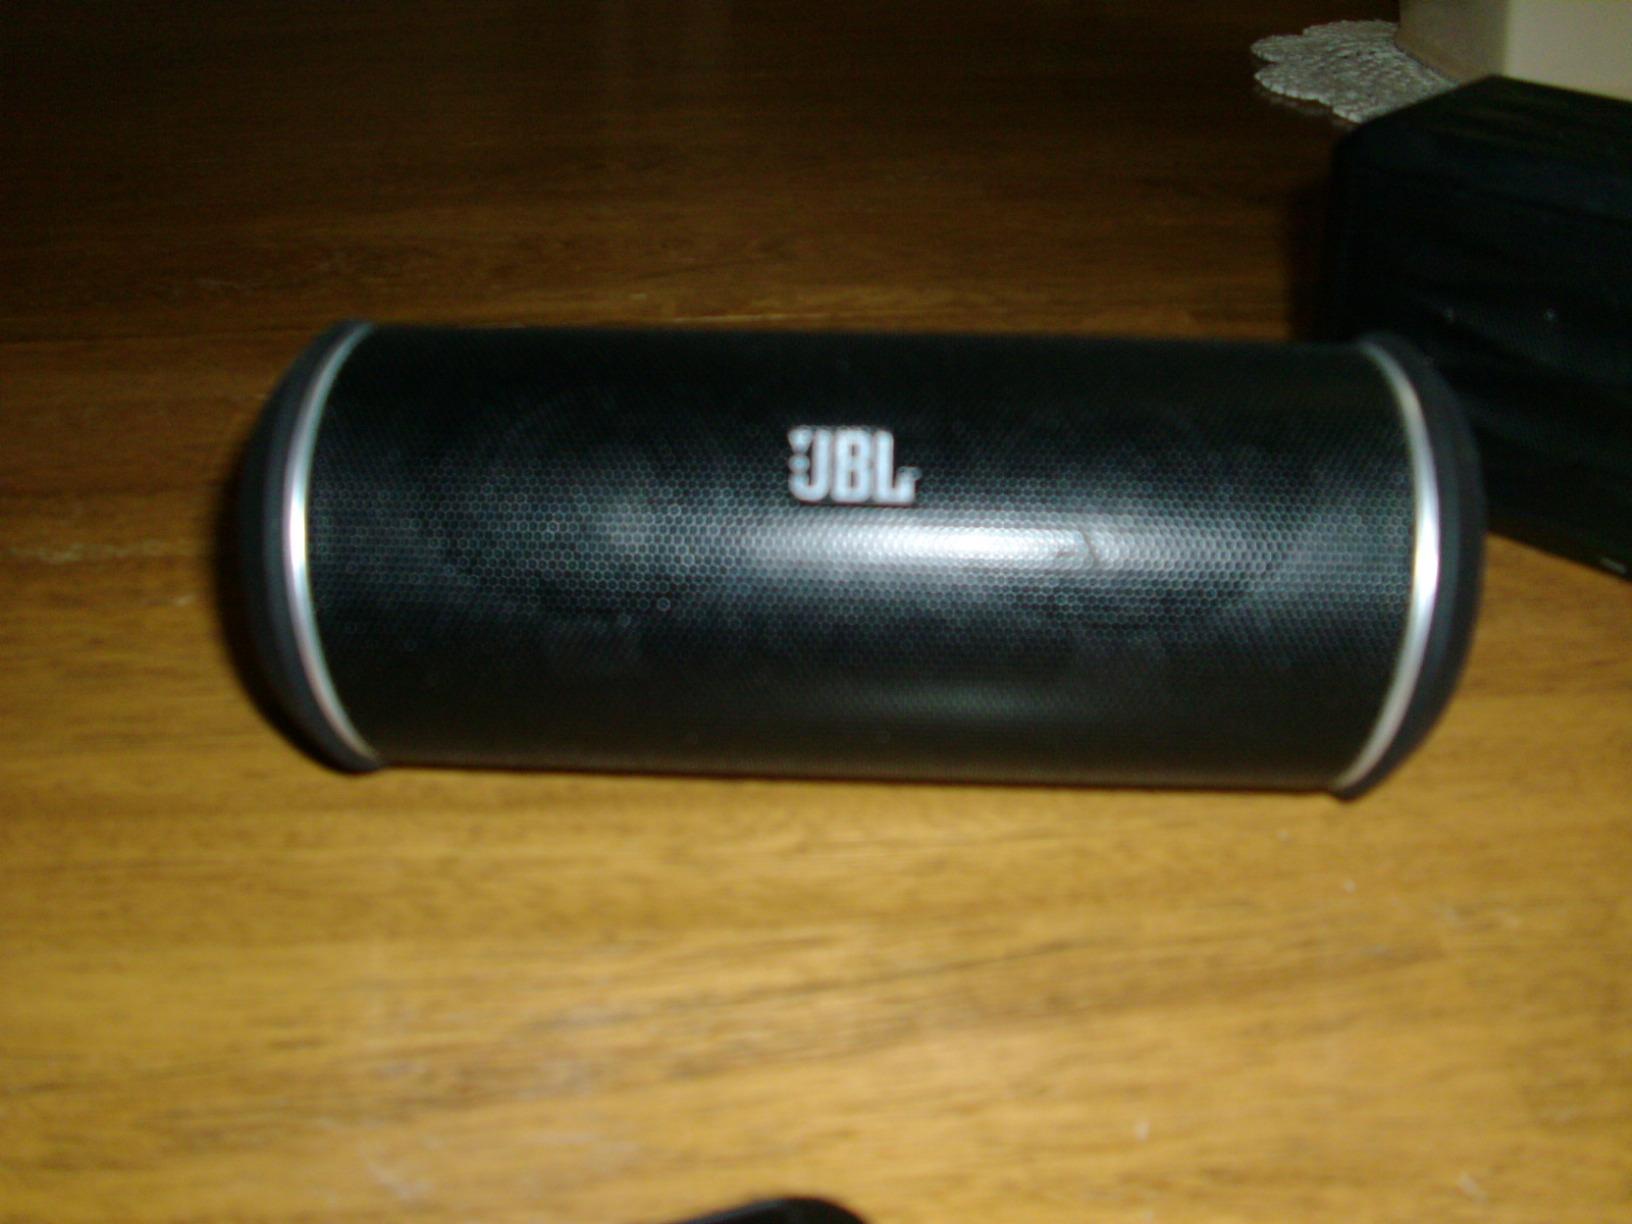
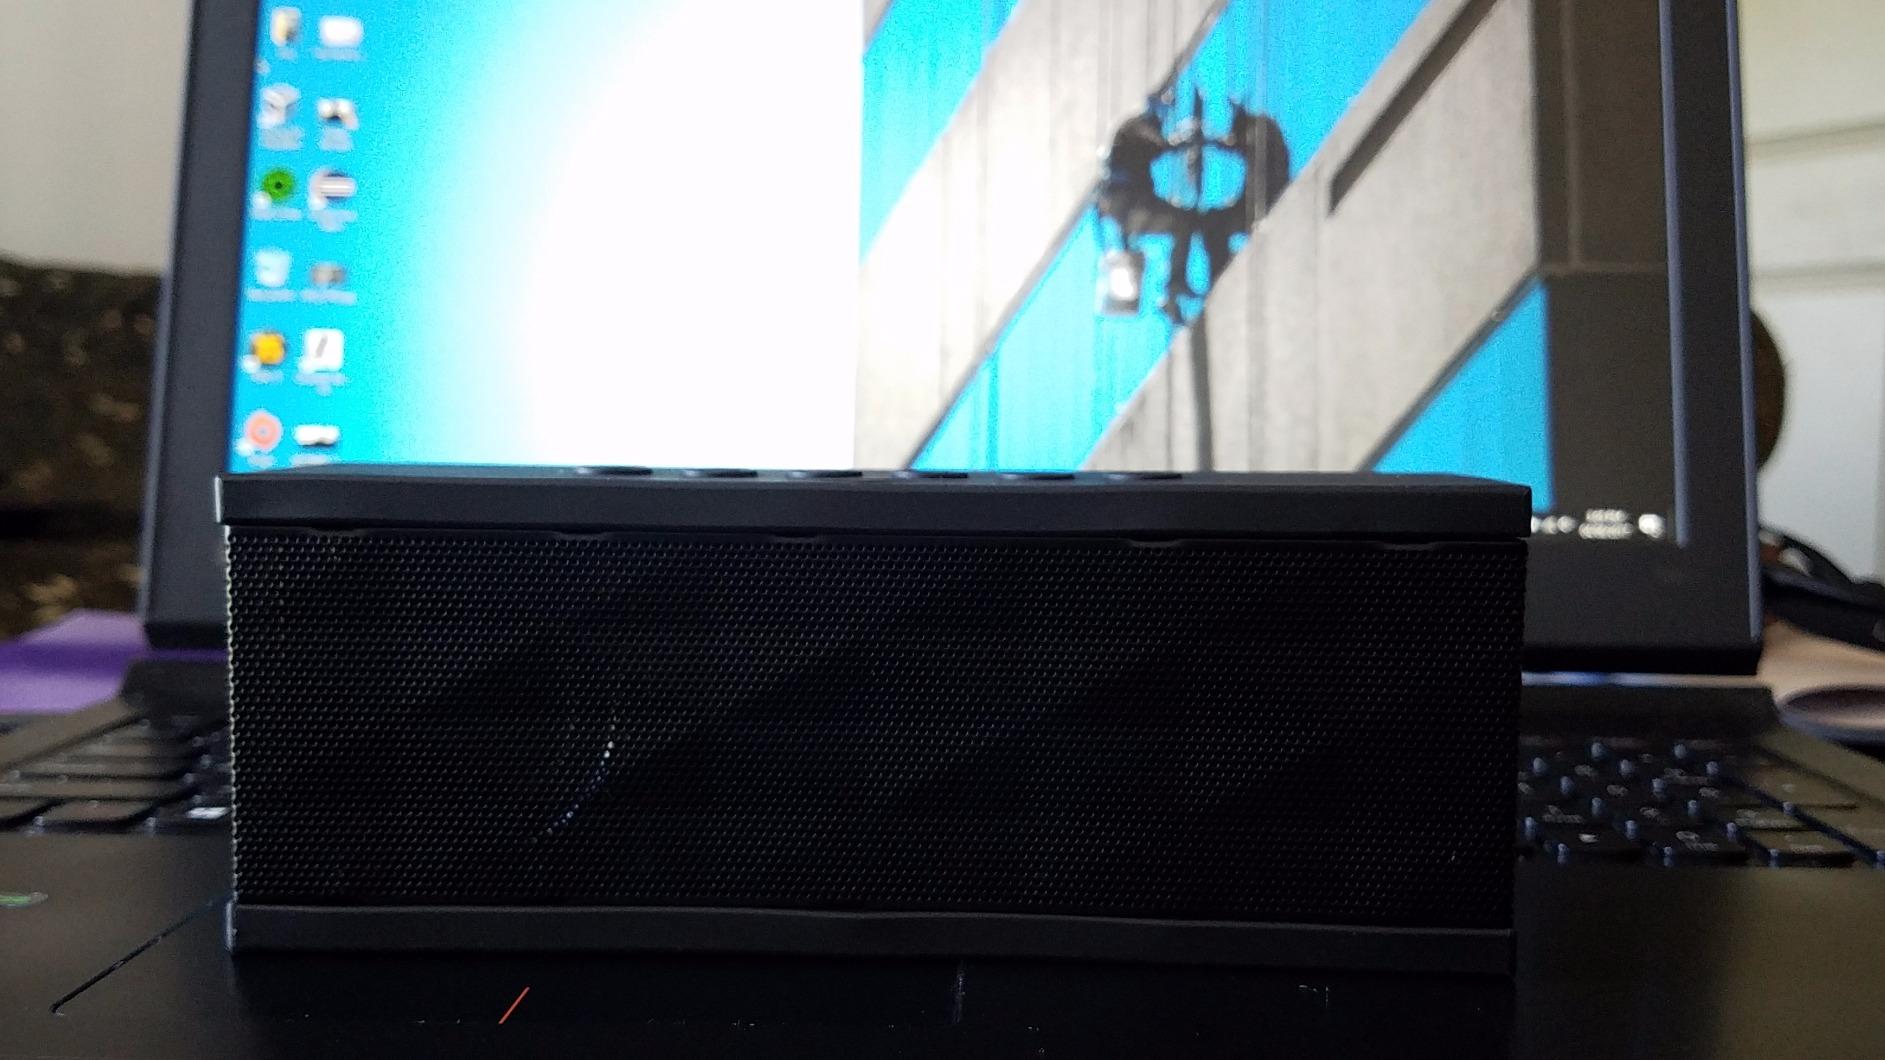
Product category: speaker
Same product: no